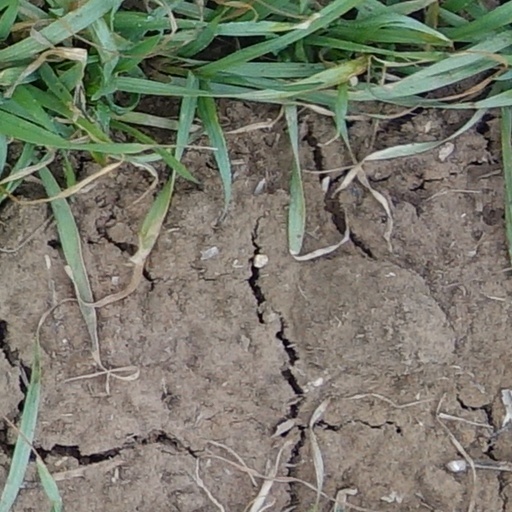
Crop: wheat